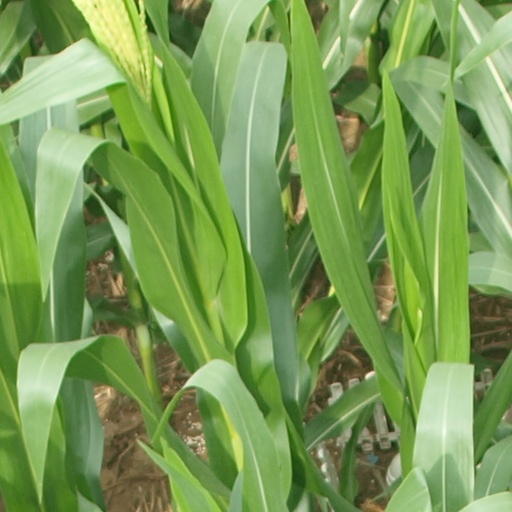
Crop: maize; corn